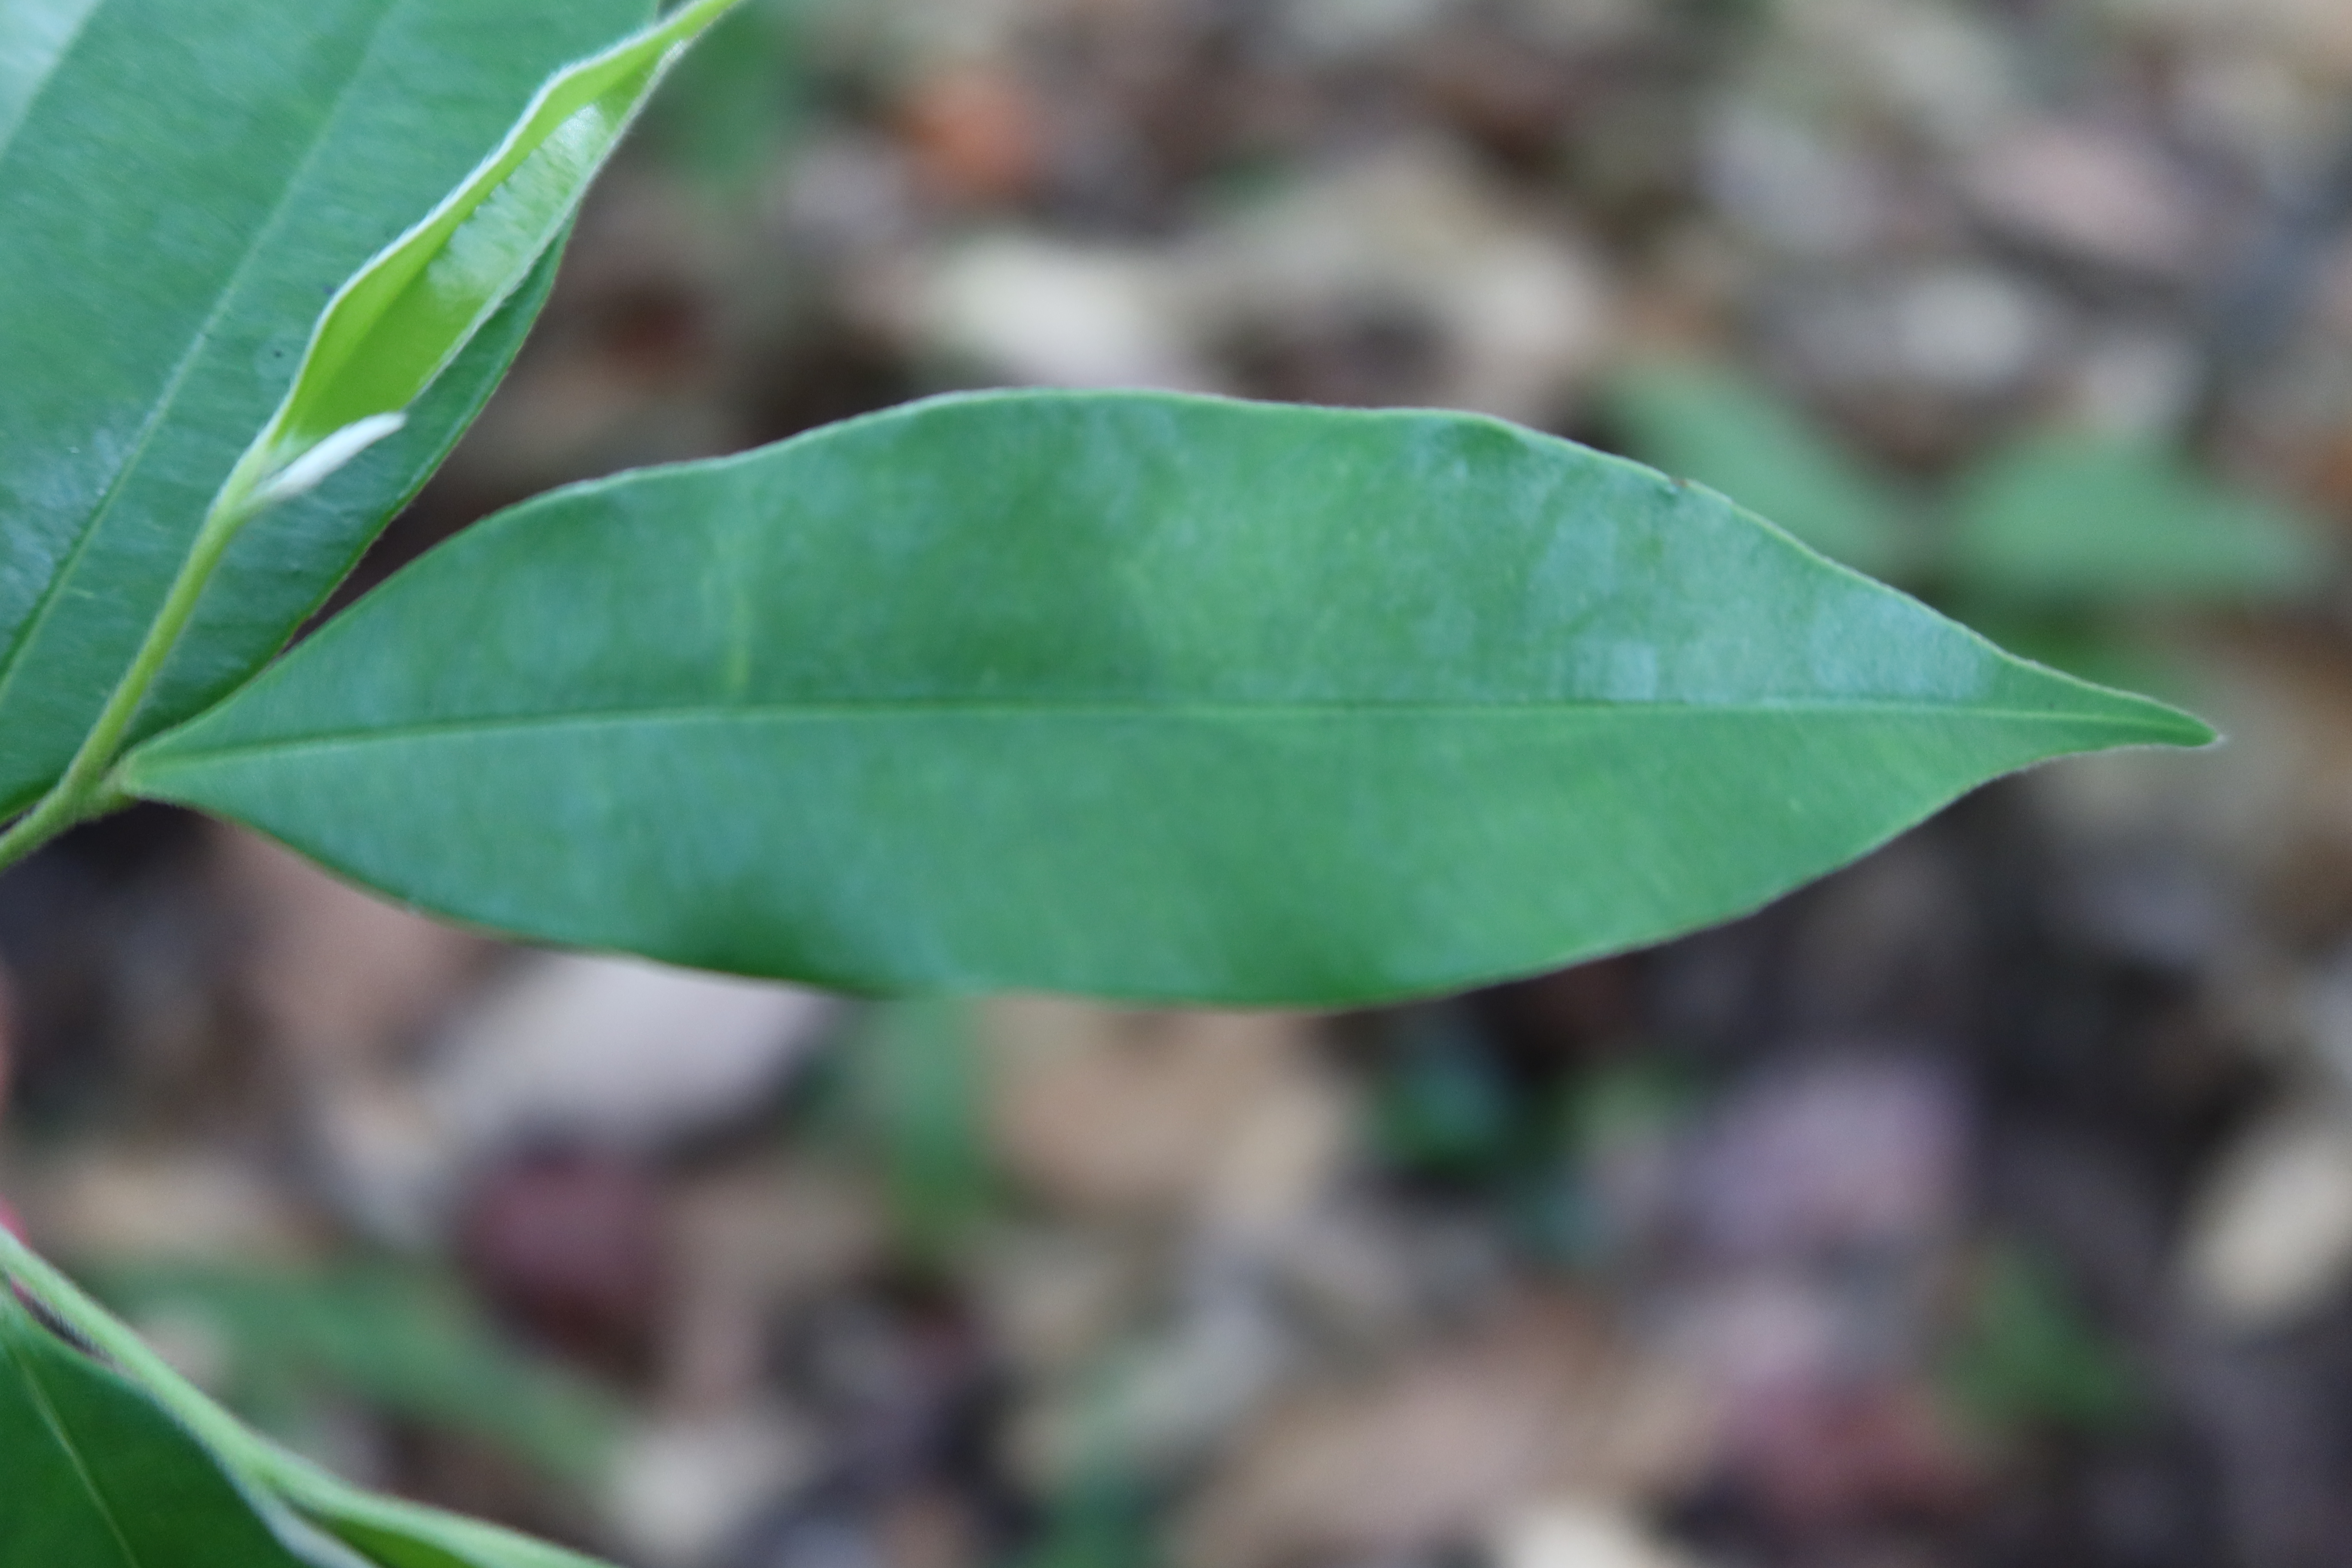
Label: Healthy